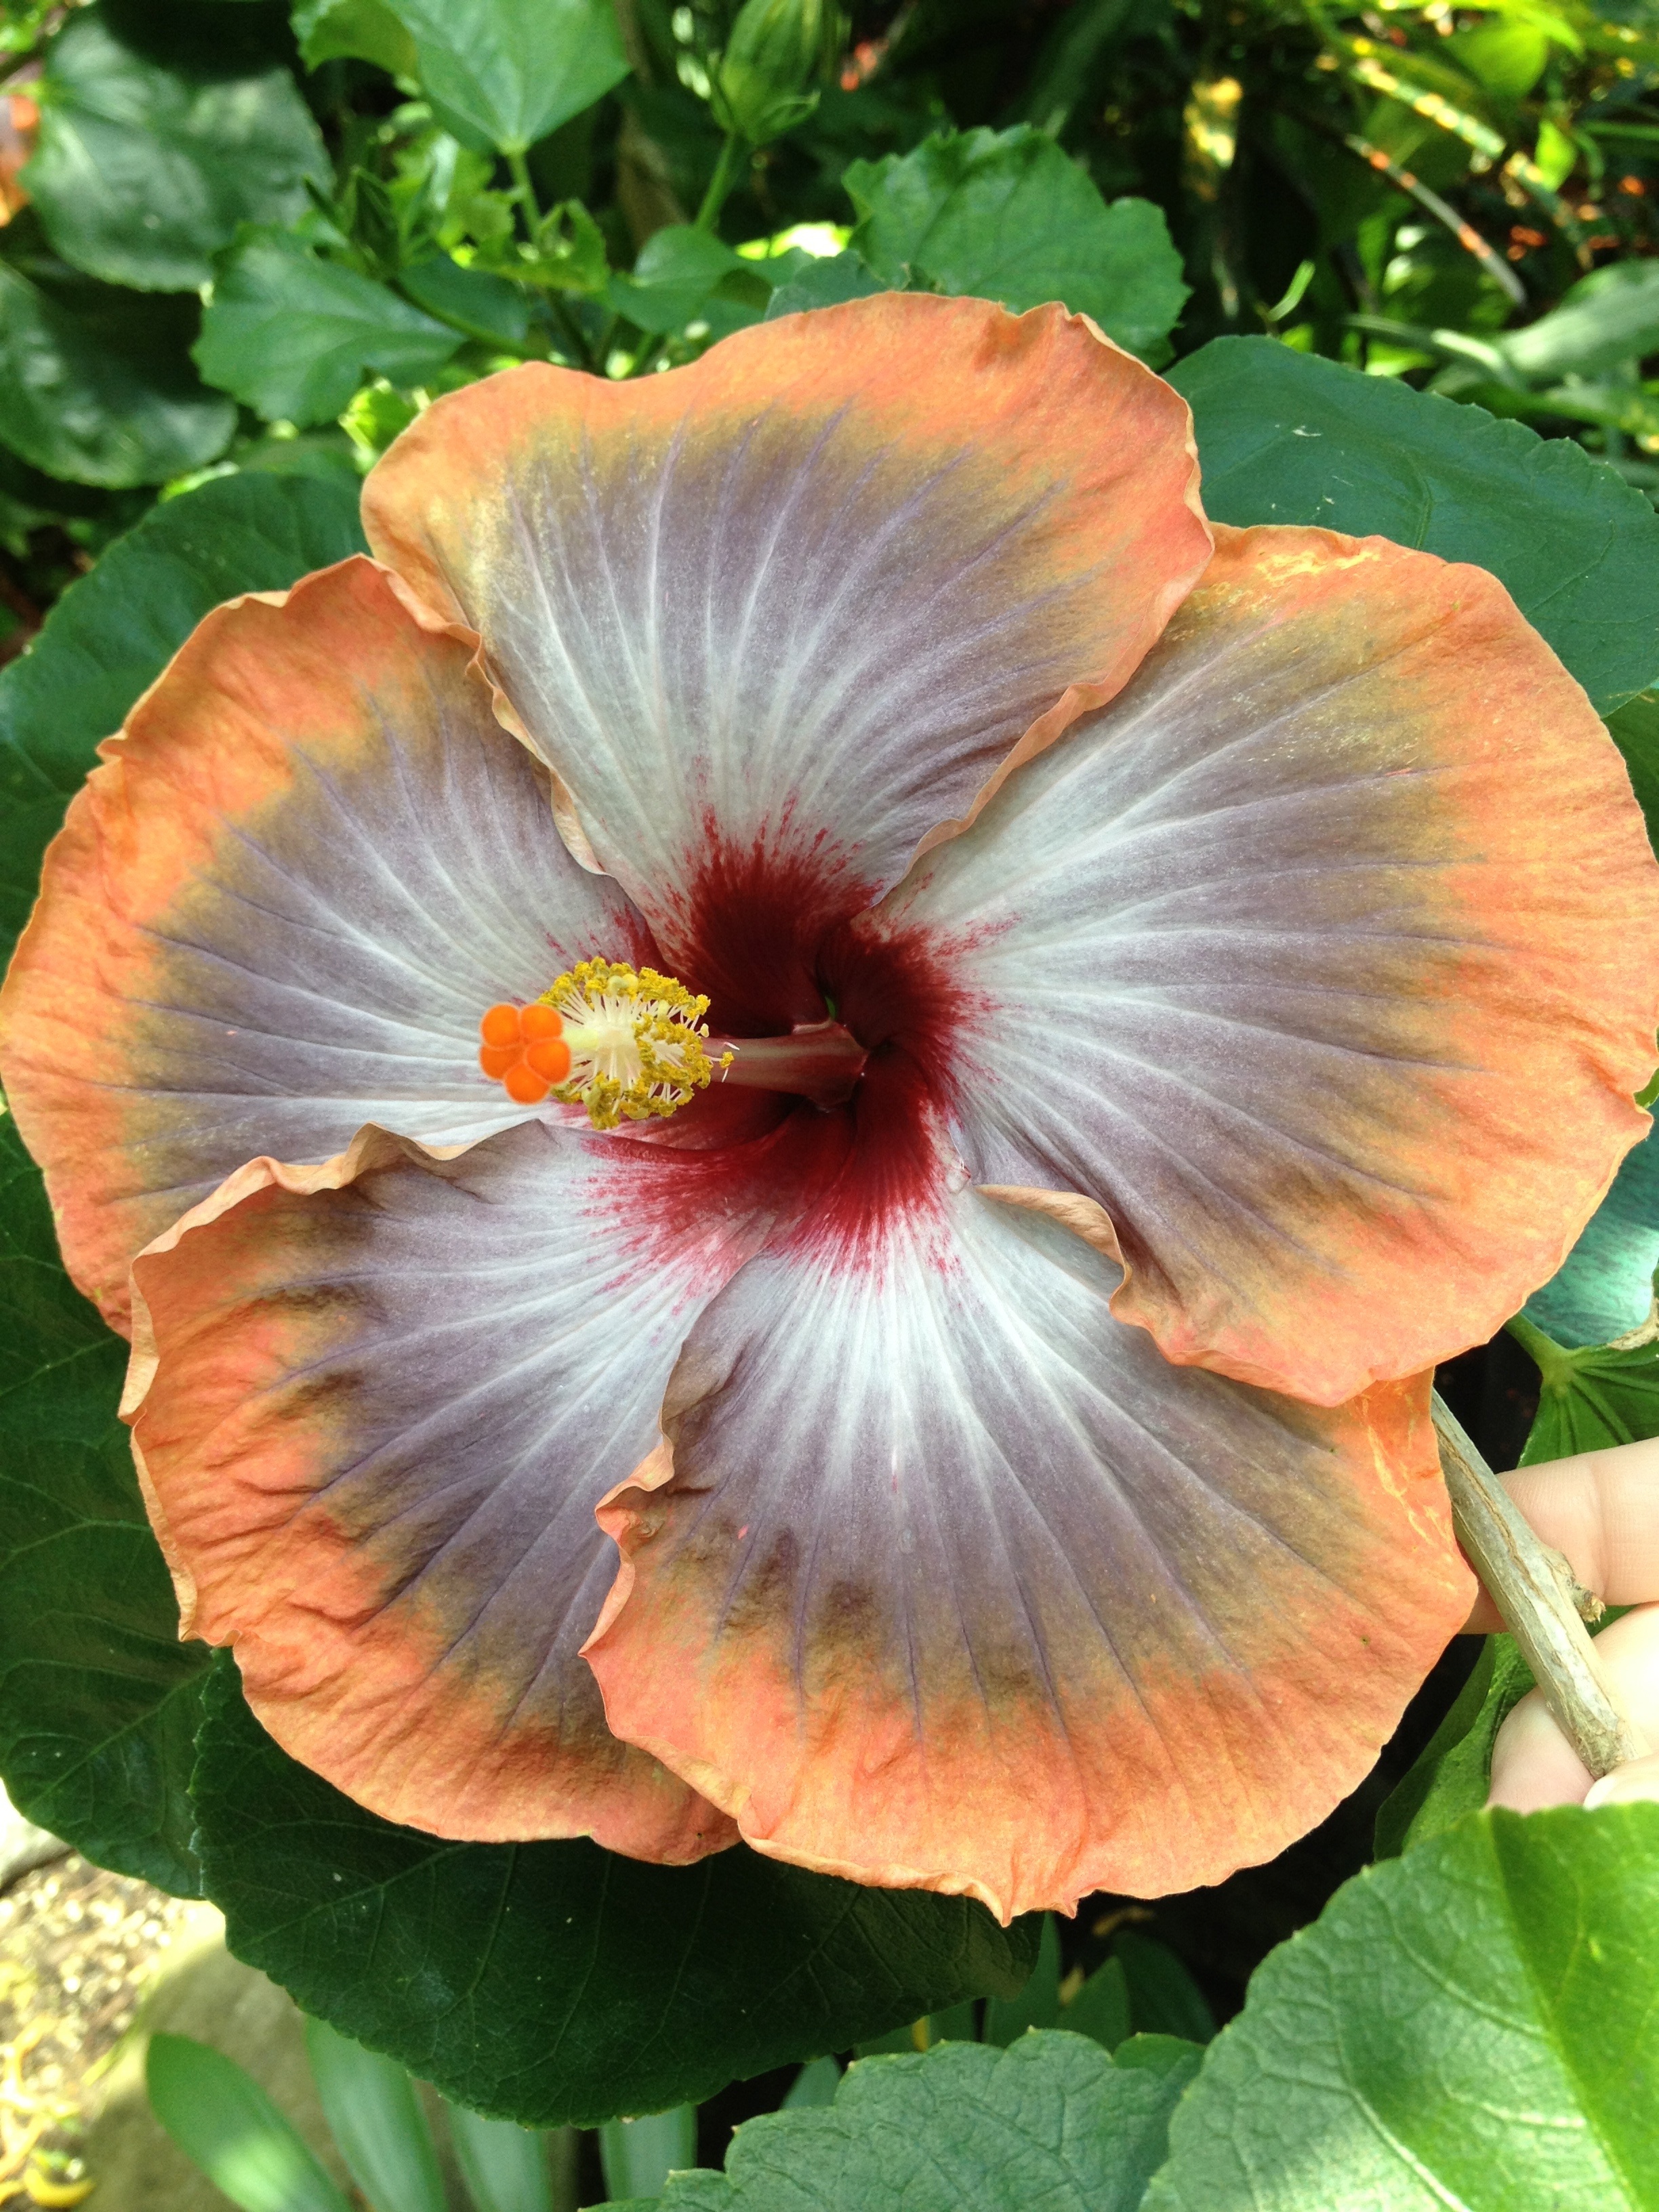
blossom, plant, flower, petal, bloom, floral, tropical, botany, blooming, flora, exotic, hibiscus, aloha, malvales, flowering plant, chinese hibiscus, annual plant, land plant, violet family